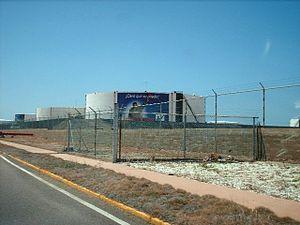
Le complexe de raffinage de Paraguaná ou CRP est un complexe de raffinage du pétrole localisé au Venezuela. Il est considéré comme le second plus grand complexe de raffinage au monde, juste après la raffinerie de Jamnagar en Inde. Le complexe de raffinage de Paraguaná avec la fusion des raffineries Amuay, Bajo Grande et Cardón Refinery.